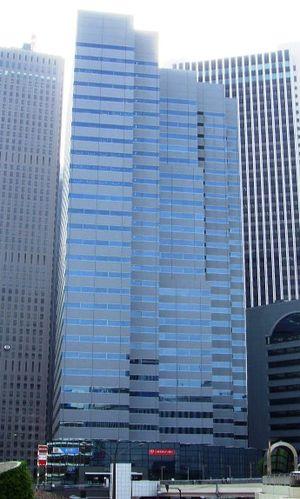
Nishi-Shinjuku est un quartier d'affaires de l'arrondissement de Shinjuku à Tōkyō. Avant de s'appeler Nishi-Shinjuku, ce quartier s'appelait Tsunohazu.
Le Shinjuku L Tower est un gratte-ciel haut de 122 m situé dans le quartier d'affaires de Nishi Shinjuku à Tokyo.